Douglas Knight

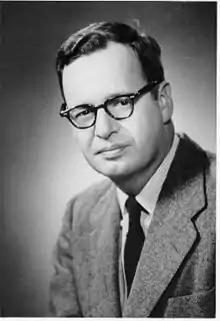

Douglas Maitland Knight (June 8, 1921 – January 23, 2005) was an American educator, businessman, and author. He was a former professor of literature at Yale University prior to his presidency at Lawrence College from 1954 to 1963. Stemming from his work at Lawrence College was his subsequent term as president of Duke University, where he served until he resigned in 1969 following student protests and the takeover of the university's main administrative building by students calling for a black cultural center and African-American studies program, among other things. Controversy over these issues led to his transition into the business world at RCA and Questar Corporation. Knight never fully retired, and was known to consult for Questar's board of trustees years after his departure.